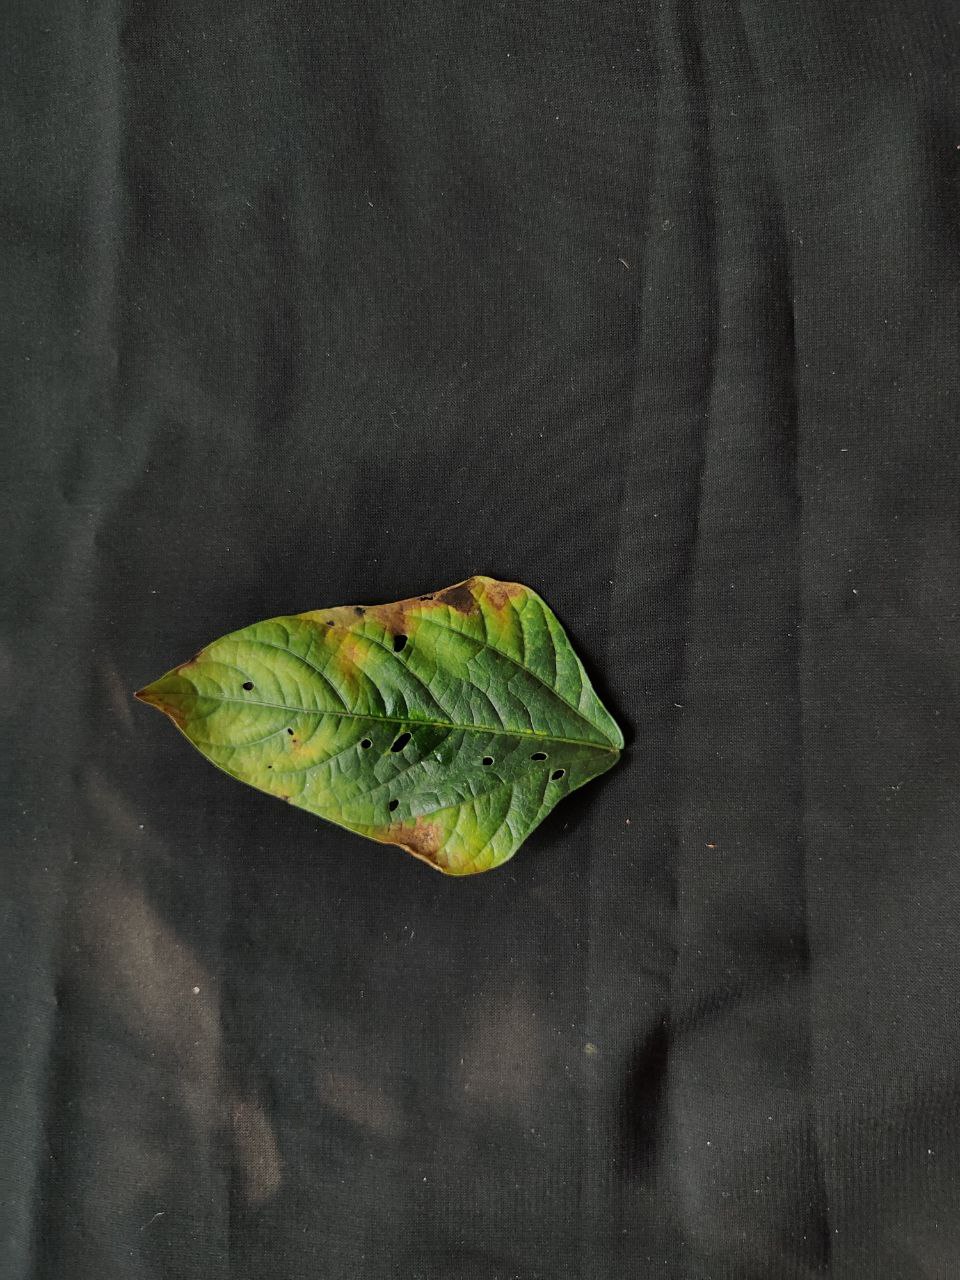
Crop: cowpea
Leaf condition: Bacterial wilt